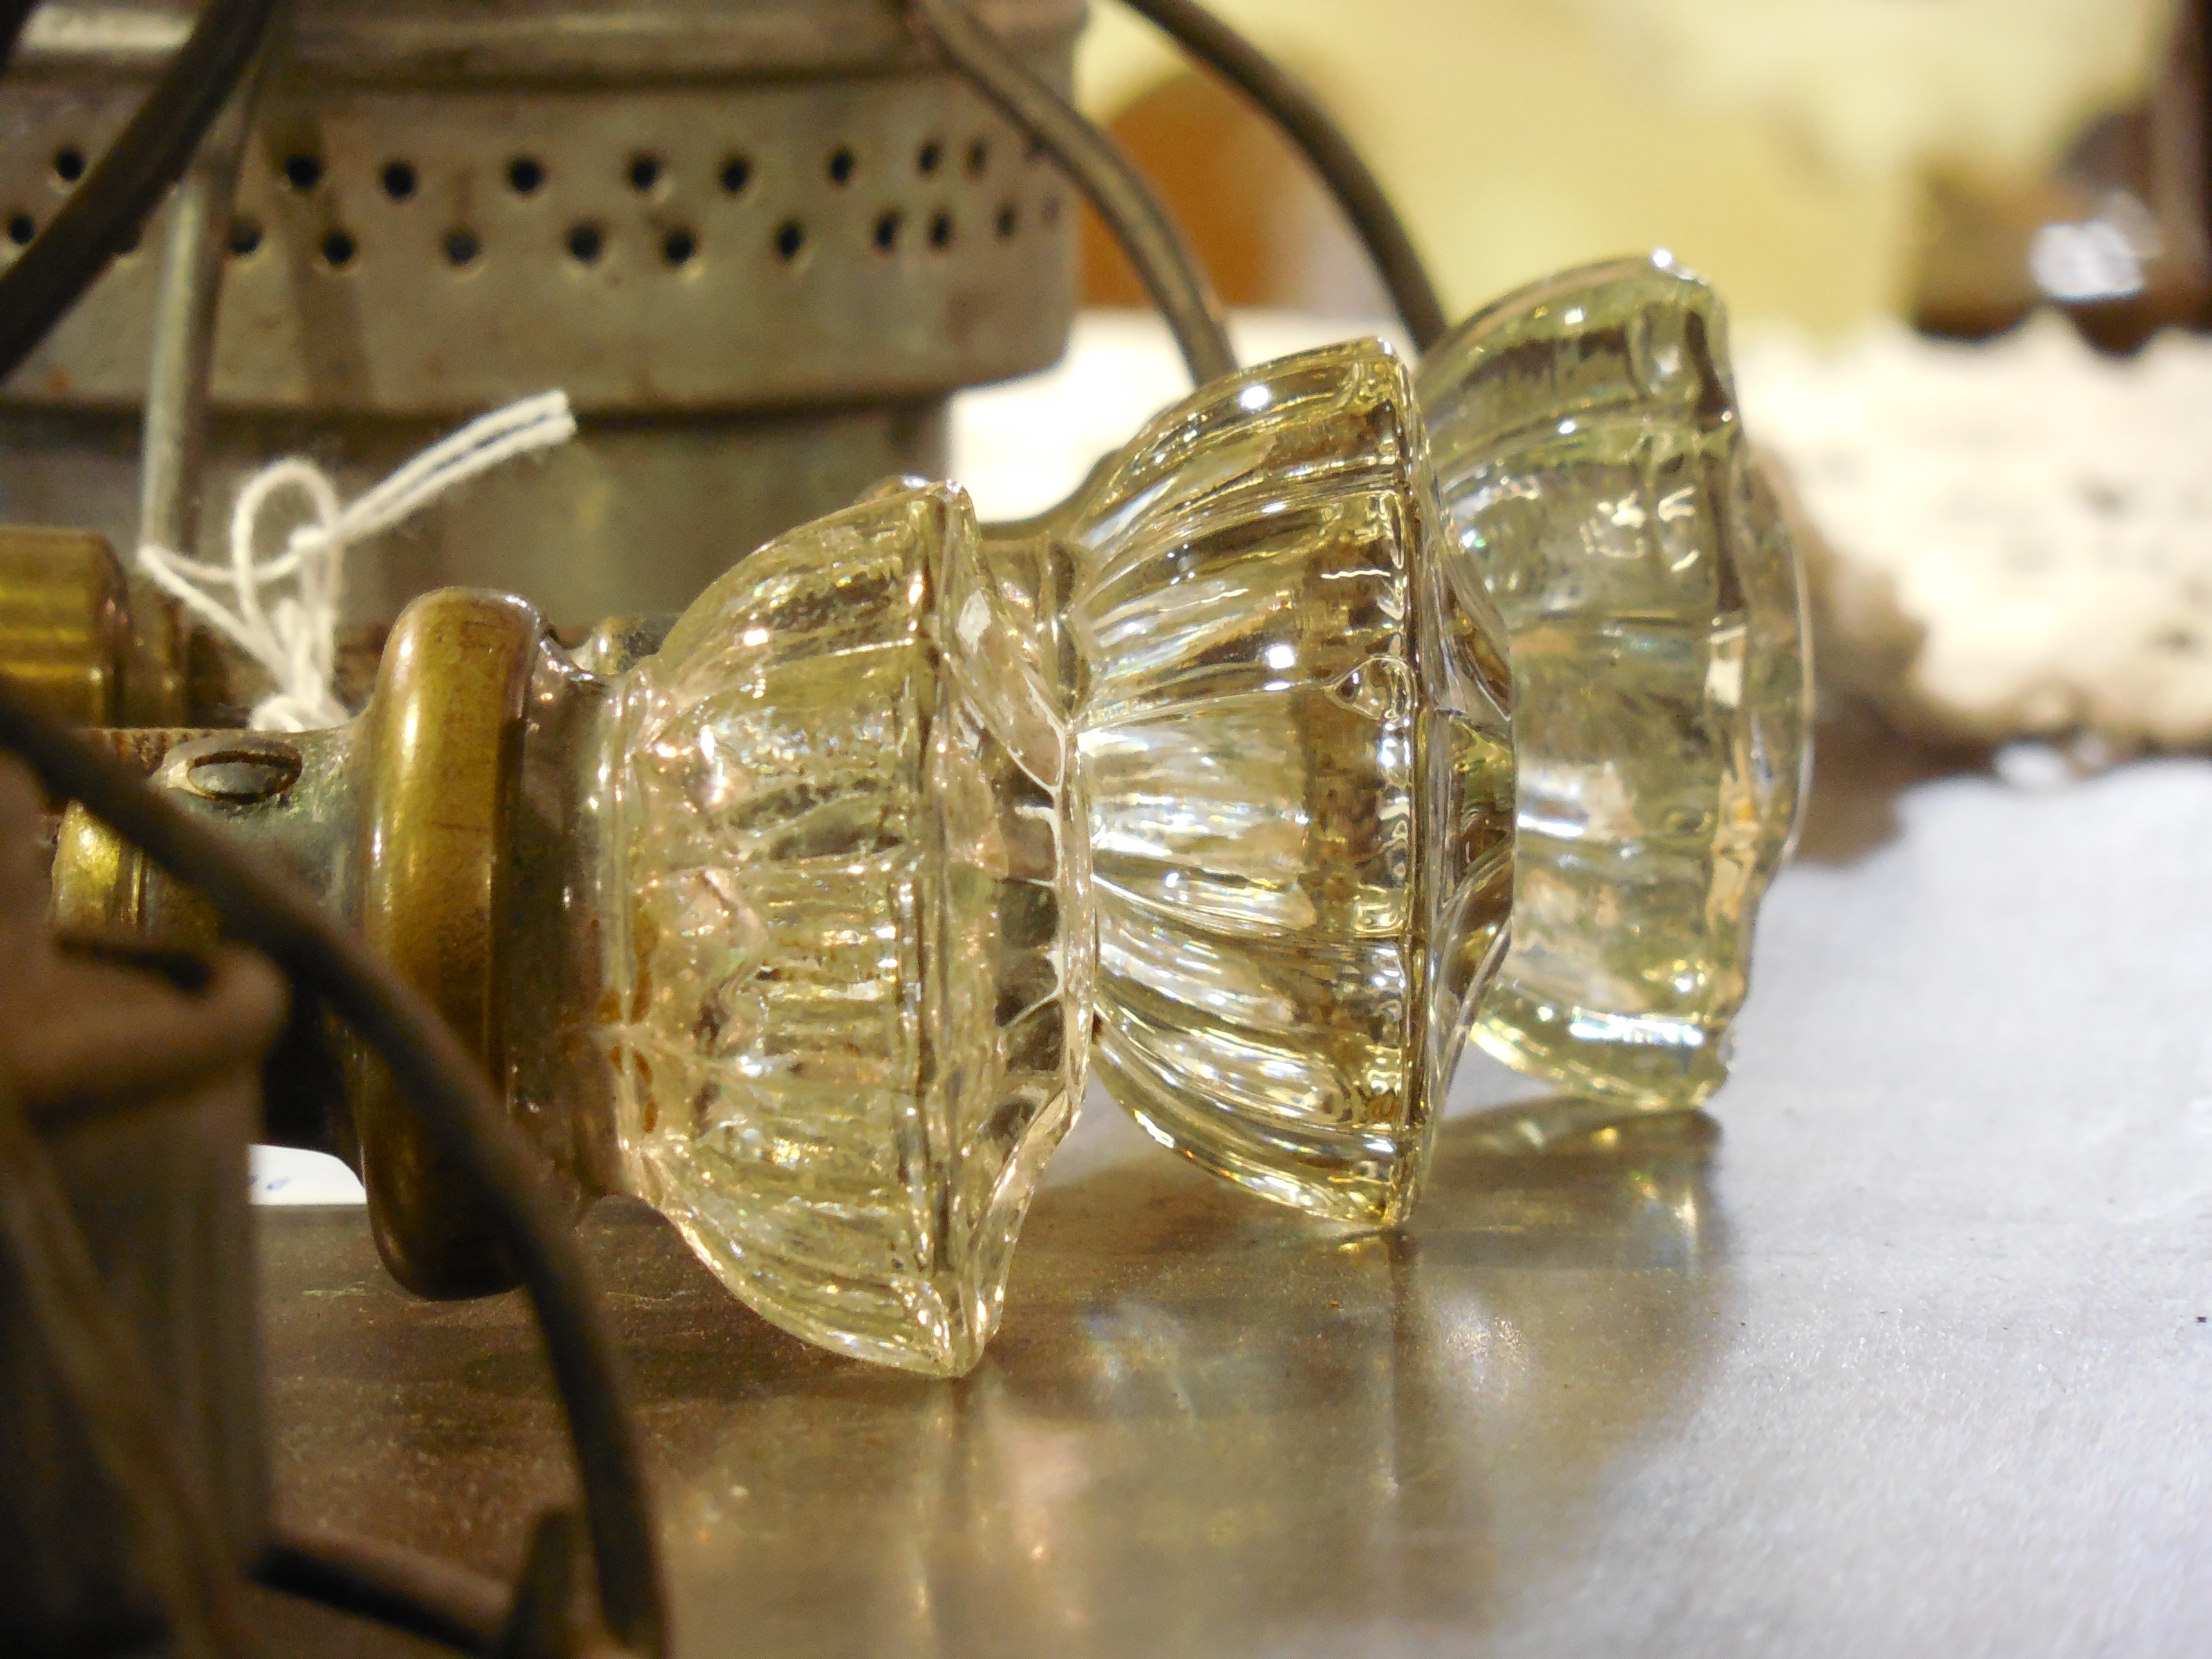
architecture, vintage, retro, house, texture, glass, old, home, sign, decoration, entrance, metal, door, handle, jewellery, design, brass, knob, classic, doorknob, metallic, fashion accessory